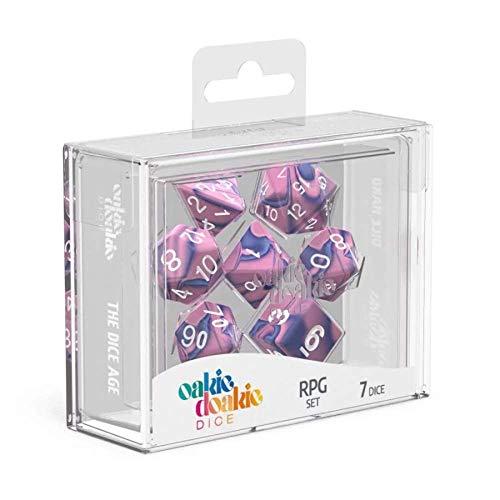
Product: Oakie Doakie Dice RPG-Set Gemidice Venus
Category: Toys & Games | Games & Accessories | Game Accessories | Role Playing Dice
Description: Venus.
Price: $12.95